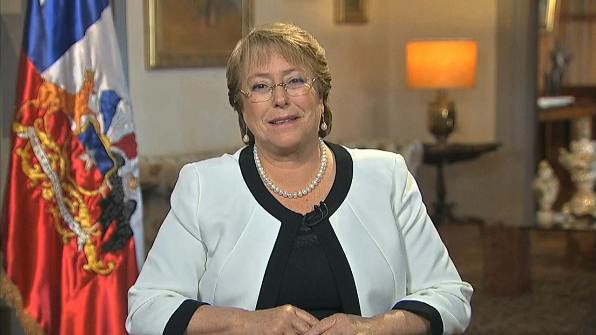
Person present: Yes